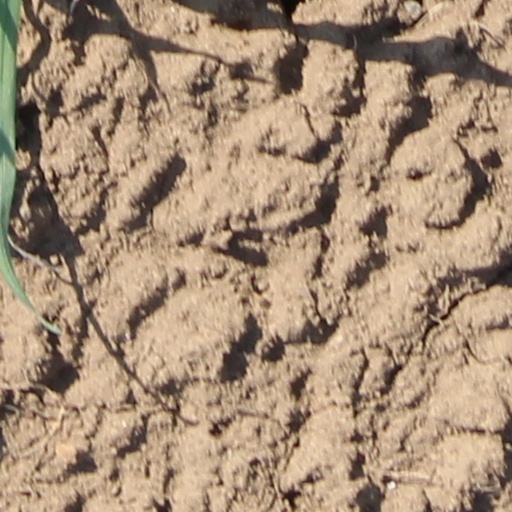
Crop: wheat